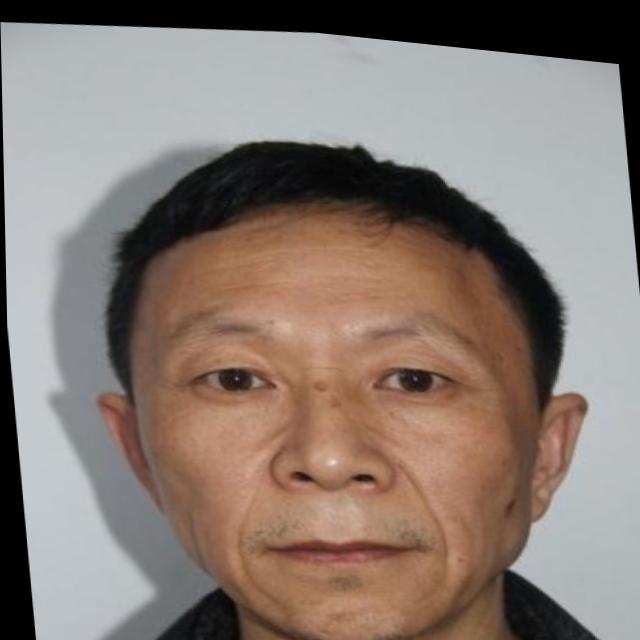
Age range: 45-64